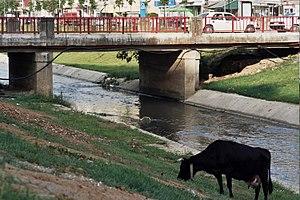
La Lana est une rivière d'Albanie d'une longueur de 29 km qui traverse la ville de Tirana. Elle est un affluent de la Tirana.